Huanghai N2

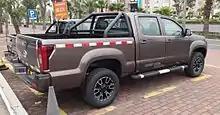
Huanghai N2 rear

The Huanghai N2 is available with four engines including a 2.4 liter four-cylinder petrol engine, a 2.4 liter four-cylinder turbo petrol engine, a 2.5 liter turbocharged four-cylinder diesel engine, and a 2.8 liter turbocharged four-cylinder diesel engine. Transmission options include a 5-speed manual gearbox, a 6-speed manual gearbox, and a 5-speed automatic gearbox. Prices of the Huanghai N2 ranges from 92,800 yuan to 187,800 yuan.